Sonny Perdue

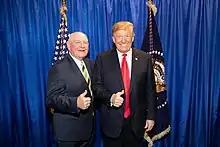
Perdue with President Donald Trump in October 2018

On January 18, 2017, President Donald Trump announced that he would nominate Perdue to be United States secretary of agriculture. The United States Senate Committee on Agriculture, Nutrition and Forestry overwhelmingly approved his nomination on March 30, with a 19–1 vote. The sole vote against him came from Kirsten Gillibrand (D-NY). Senator David Perdue (R-GA) abstained, as they are first cousins. He was confirmed by the Senate on April 24, with Bernie Sanders and nine Democrats voting against him. He was sworn in by Supreme Court associate justice and fellow Georgian Clarence Thomas.